Evaristo Pérez de Castro

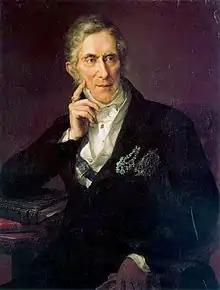

Evaristo Pérez de Castro y Colomera (26 October 1769, in Valladolid – 28 November 1849, in Madrid) was a Spanish politician and diplomat who served as Prime Minister of Spain from 3 February 1839 to 18 July 1840, and held other important offices such as Minister of State.